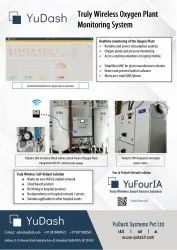
Label: YuDash_IoT_for_Gas_Plant_Monitoring_Solution